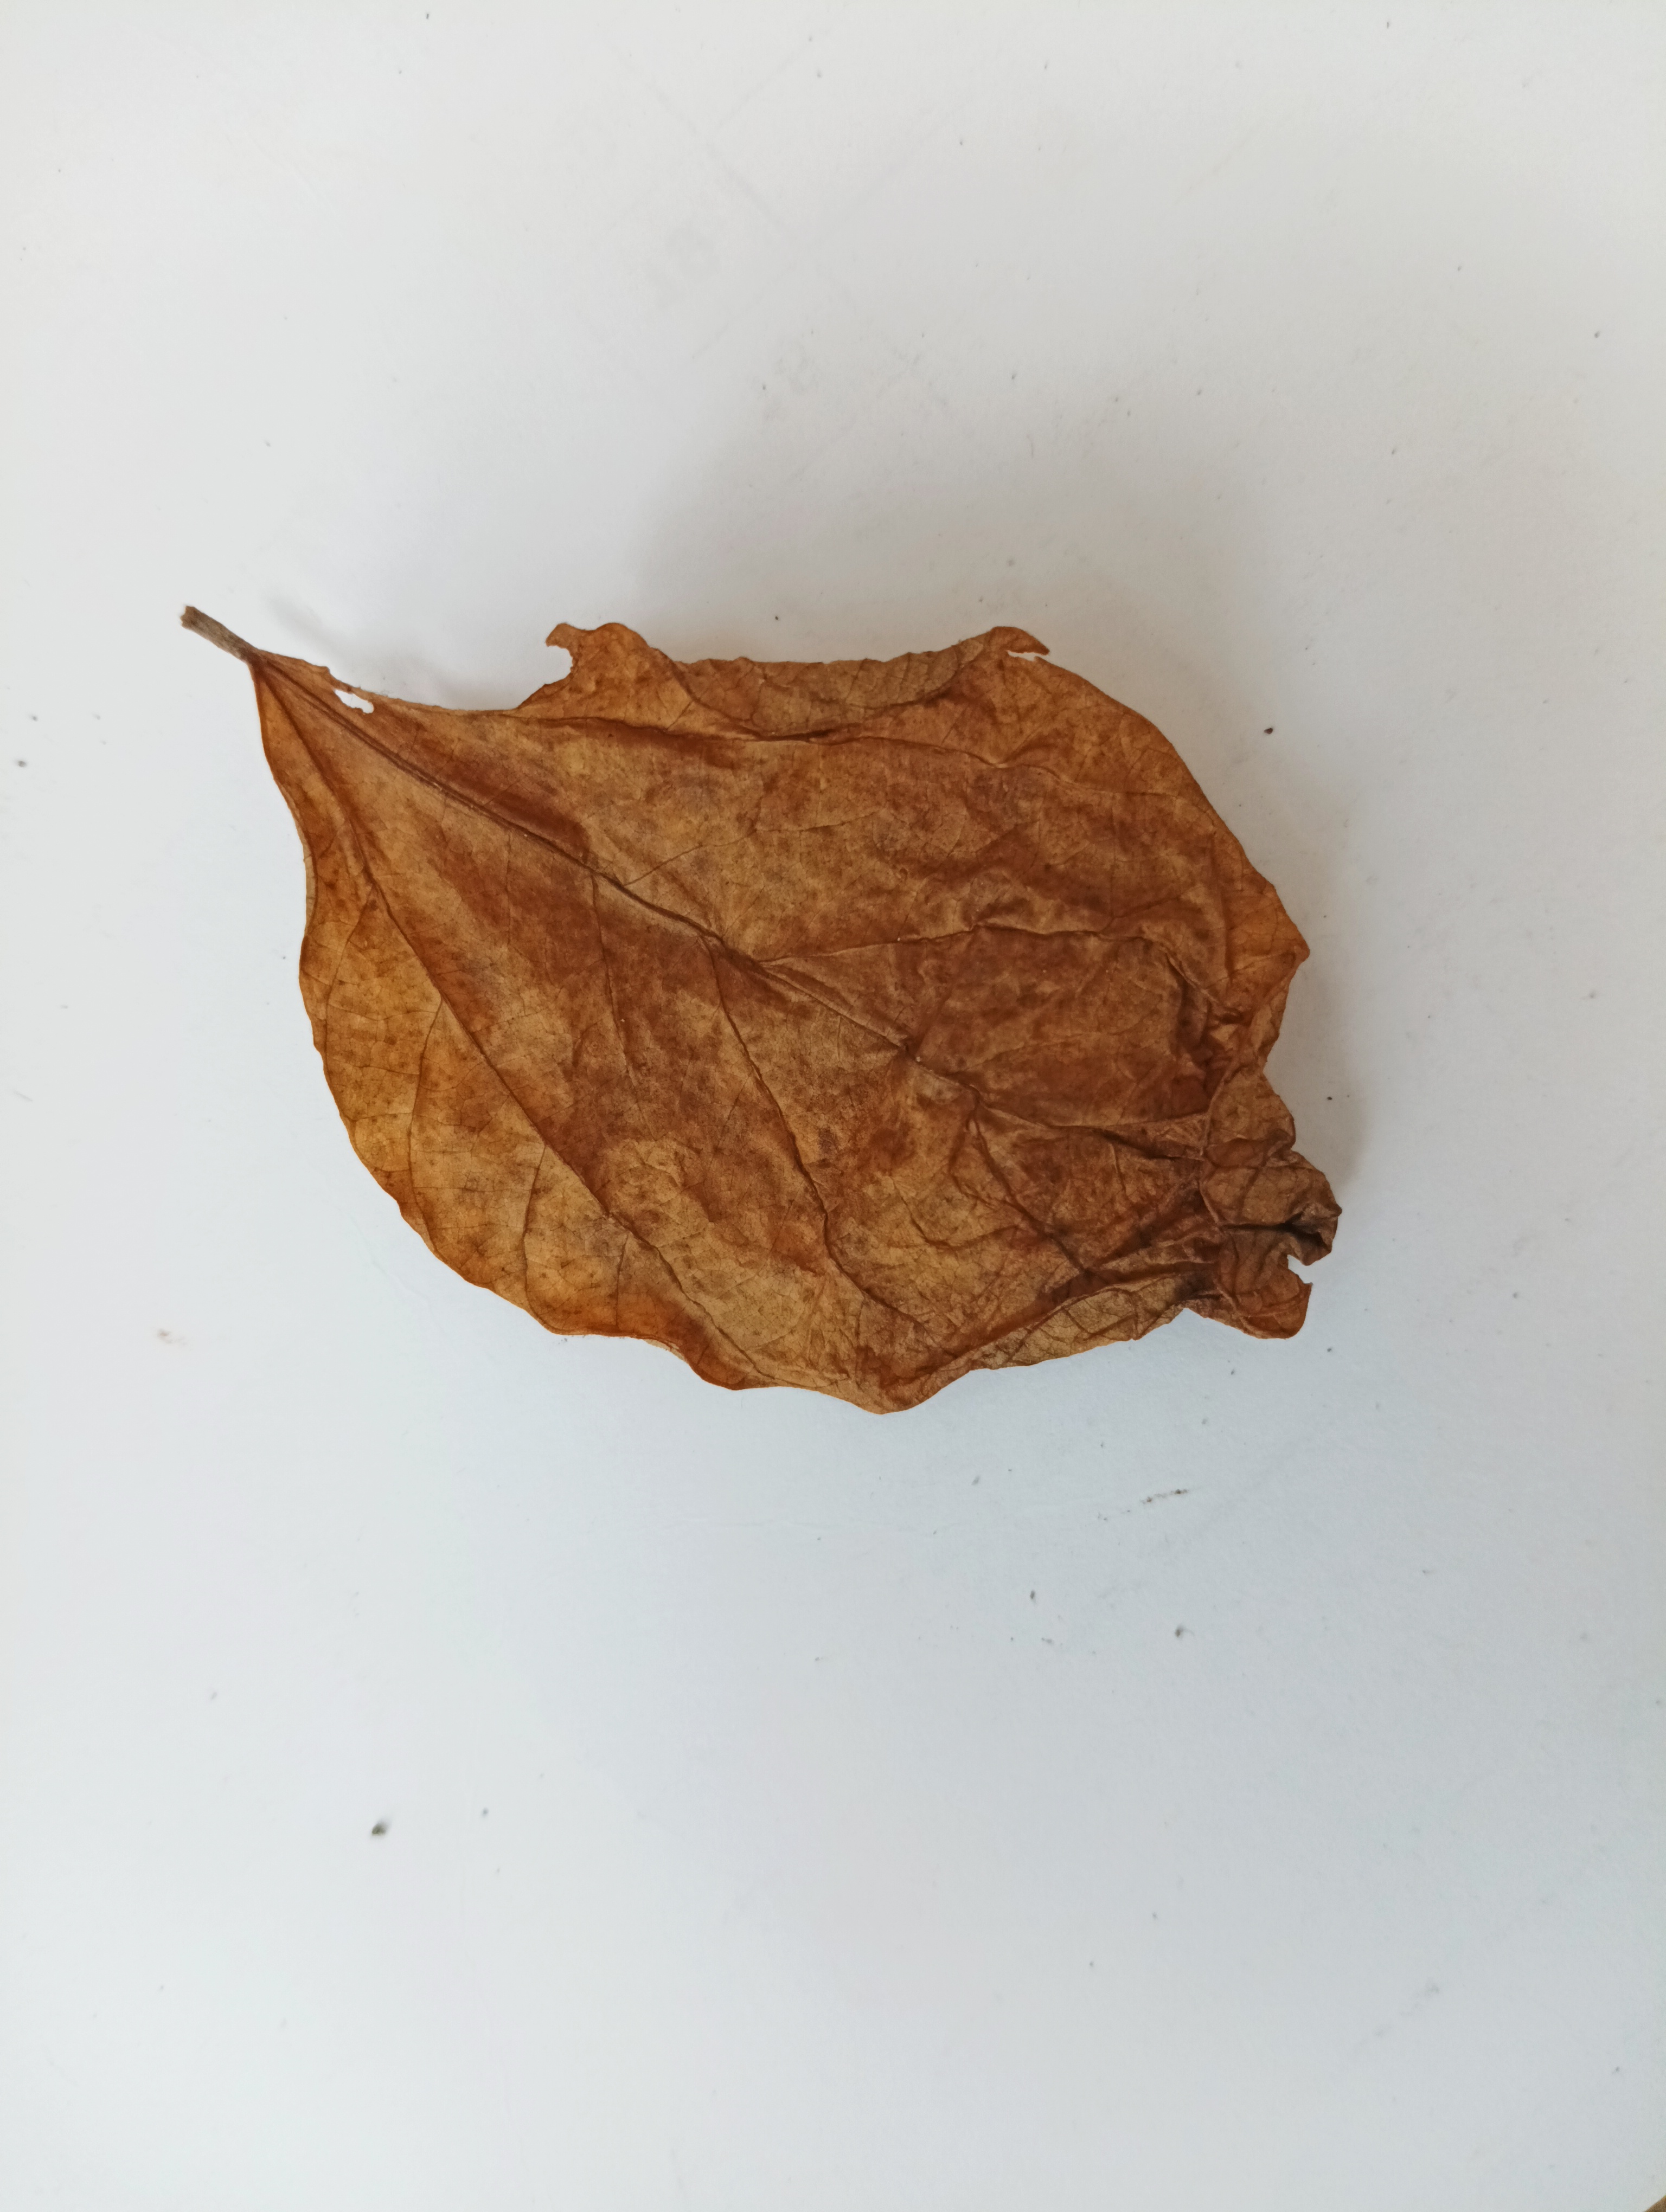
Label: Dry_leaf